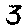
Label: 3